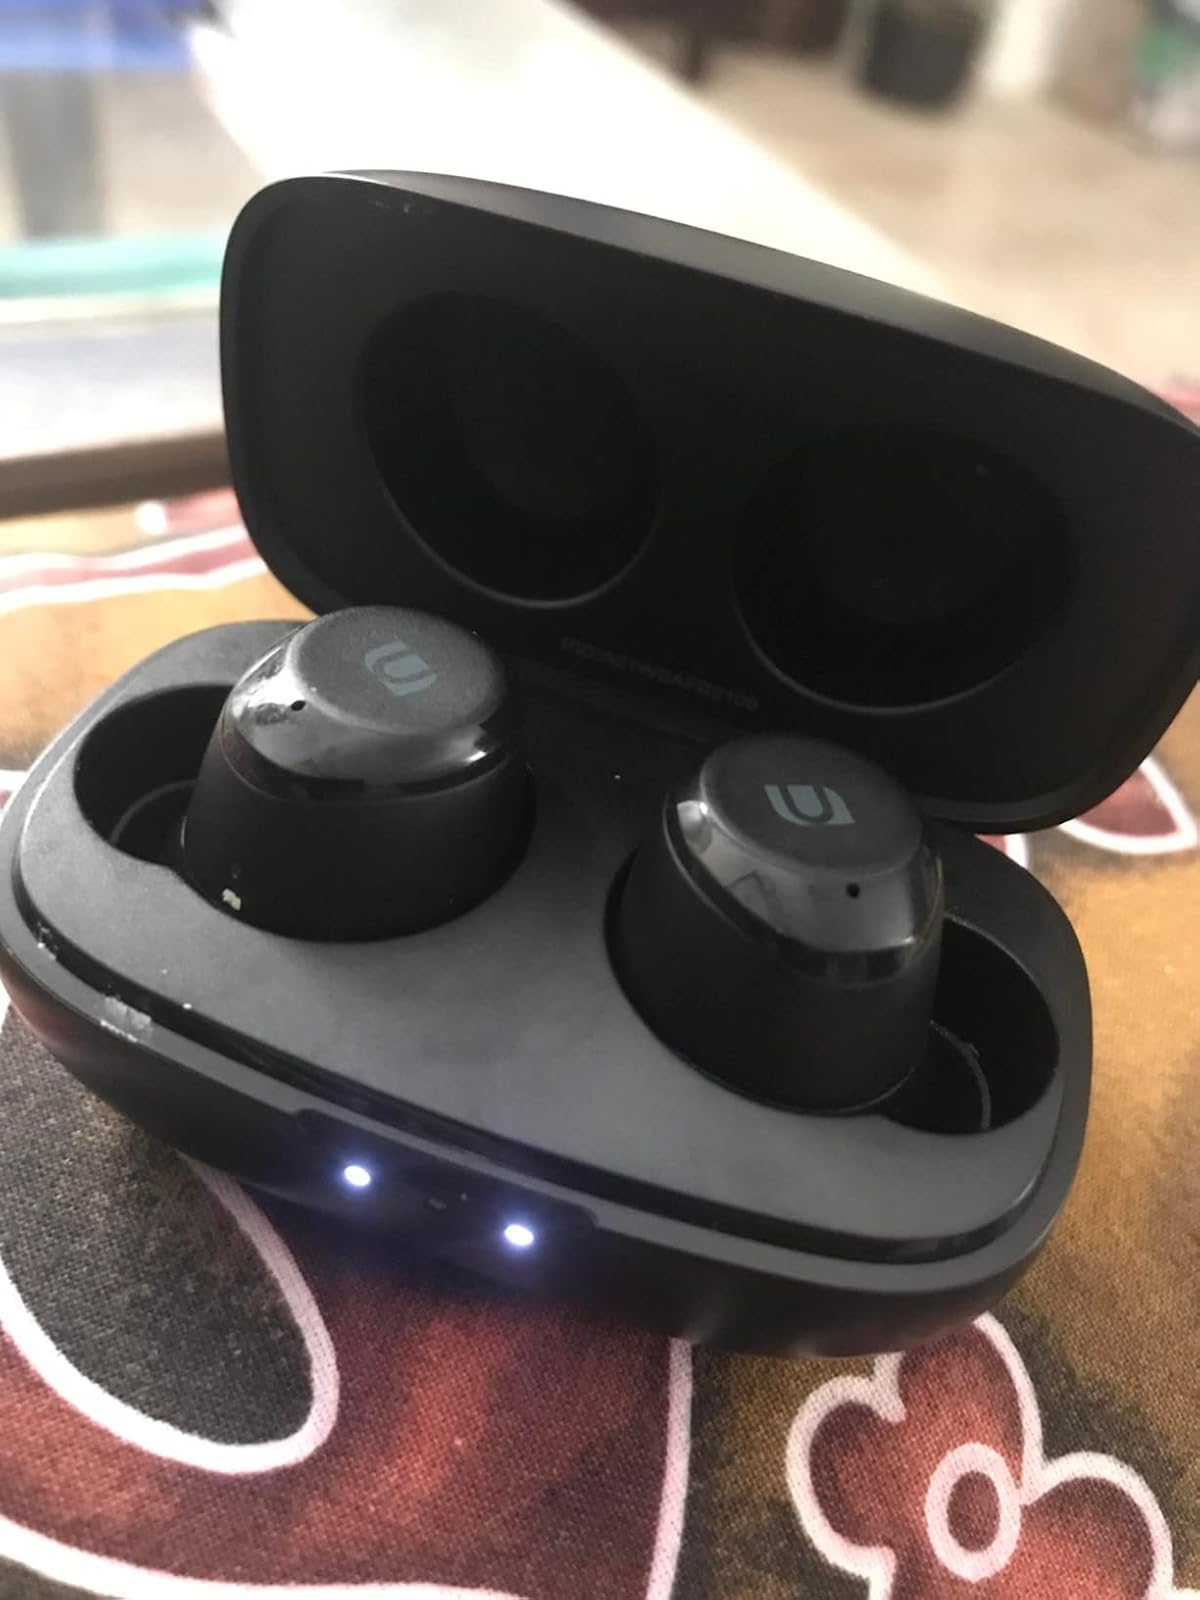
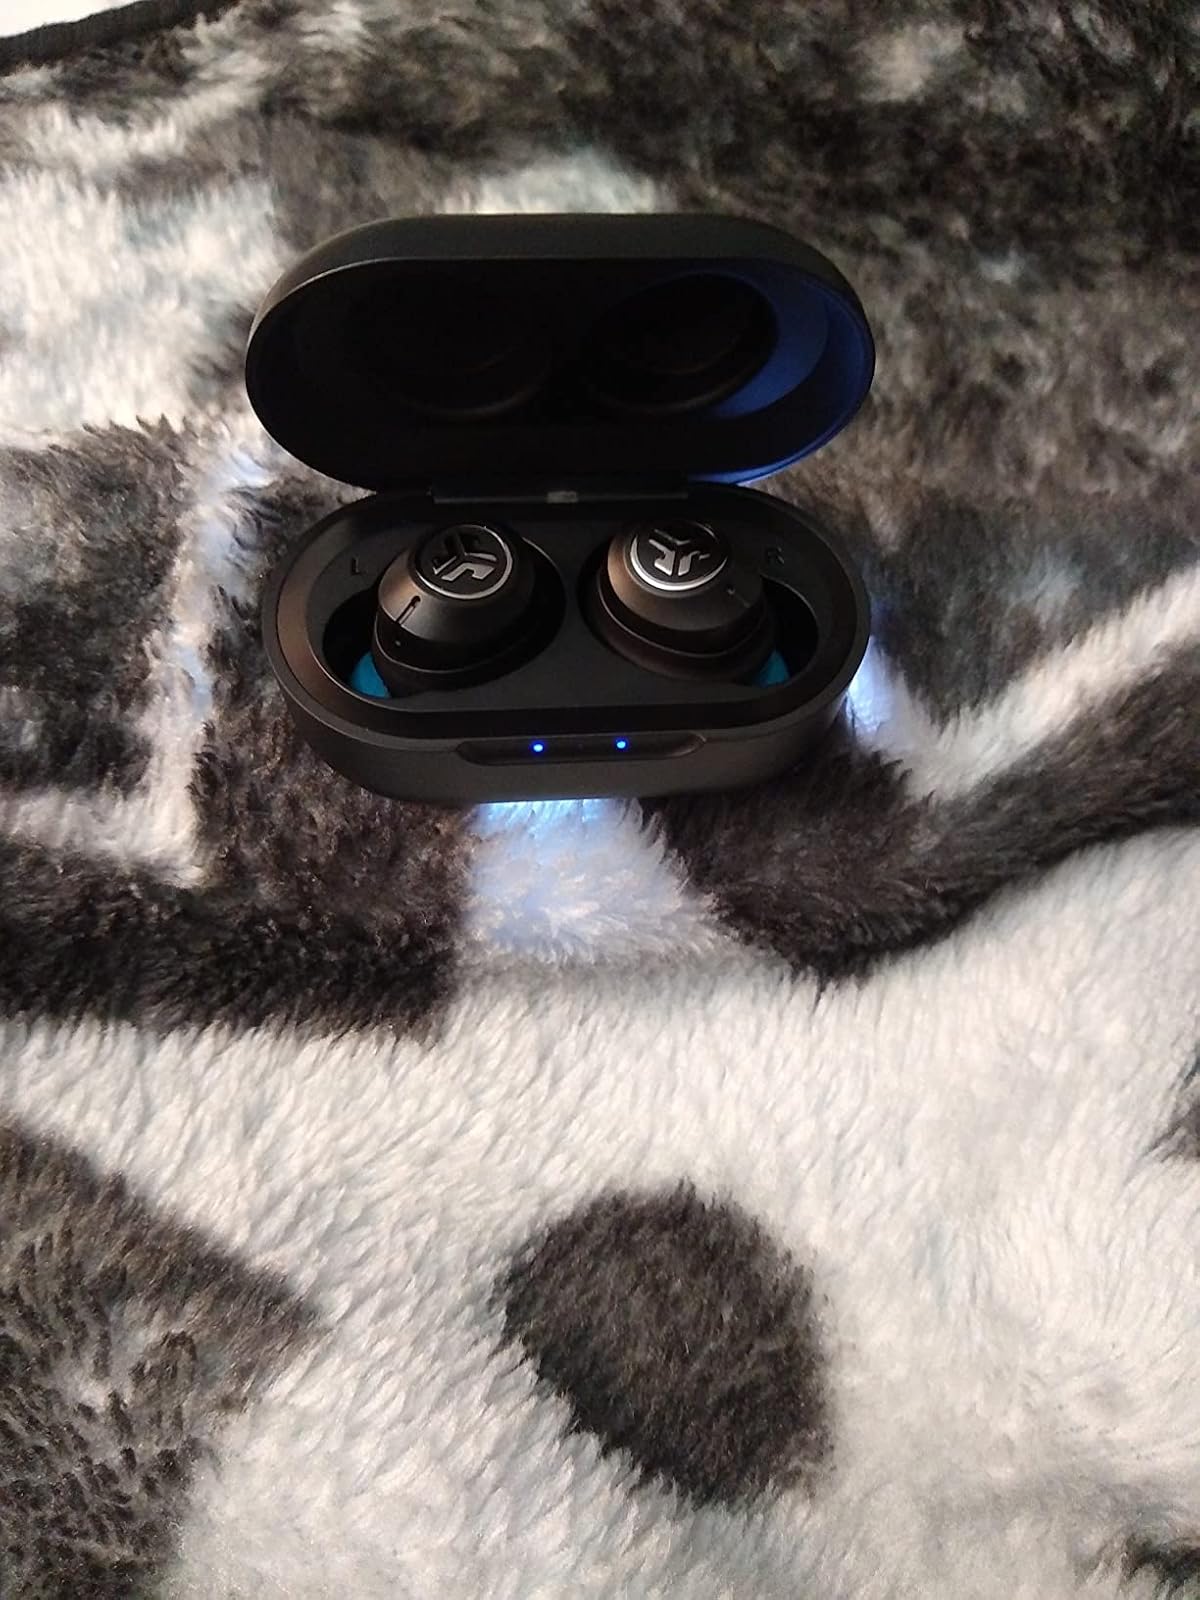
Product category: earbuds
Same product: no